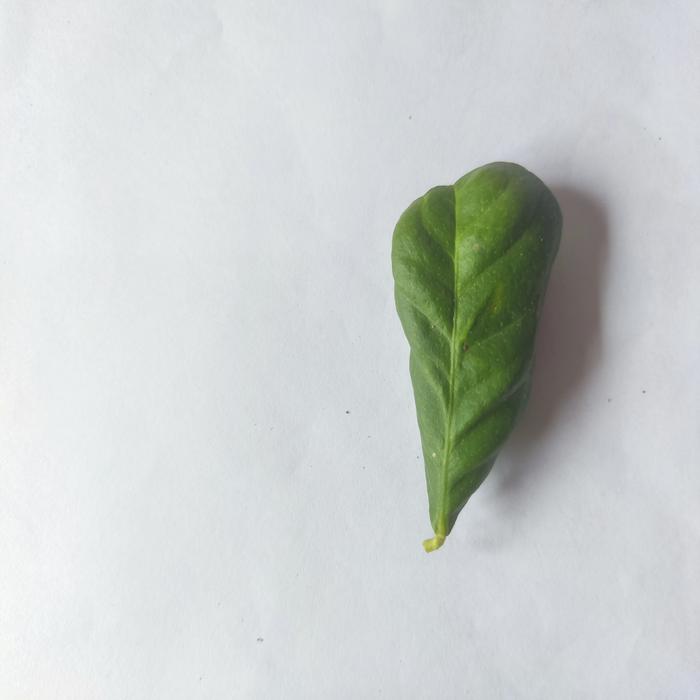
Crop: Lemon
Leaf condition: Leaf_Curl